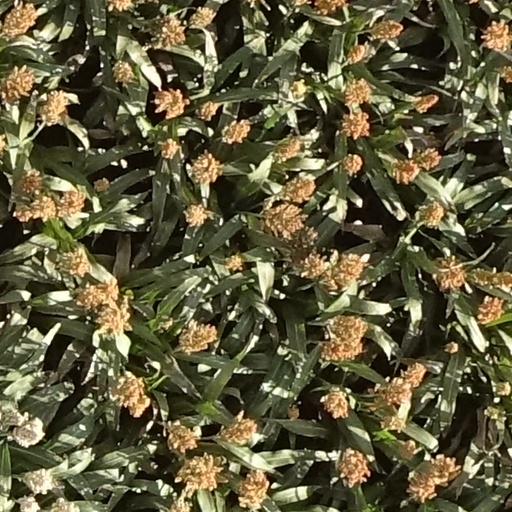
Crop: sorghum